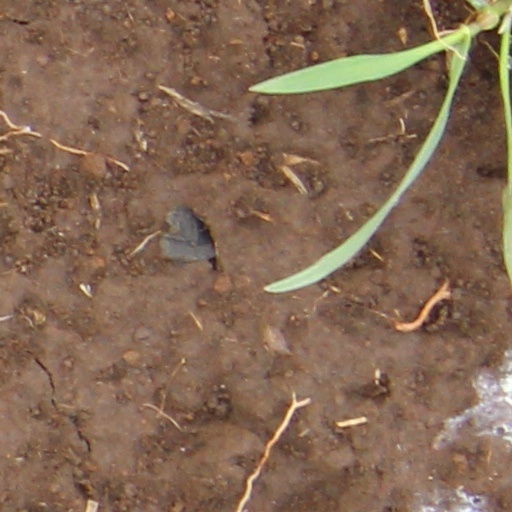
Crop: wheat